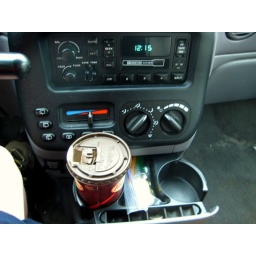
every true canadian has a cup of tim's in the car @ all times :) double cream, 1 sugar